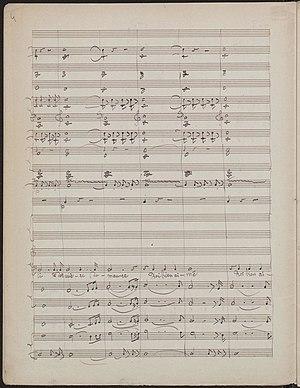
Henri François Joseph Vieuxtemps, né le 17 février 1820 à Verviers et mort le 6 juin 1881 à Mustapha, est un violoniste et compositeur belge, l'un des plus célèbres du XIXᵉ siècle.